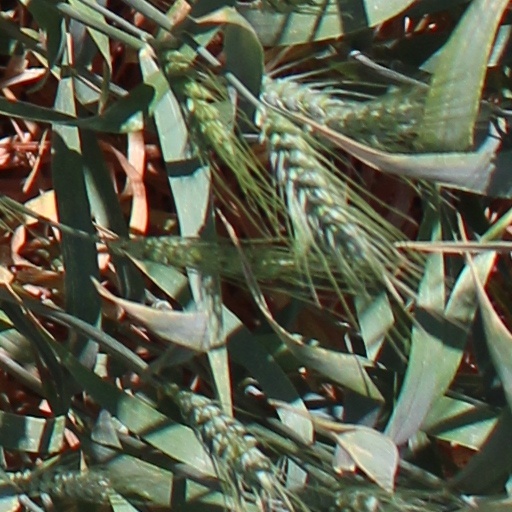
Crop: wheat